Kerguelen Plateau

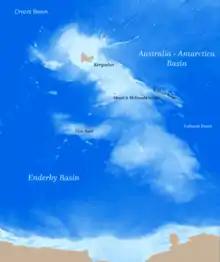
Bathymetry of the Kerguelen Plateau

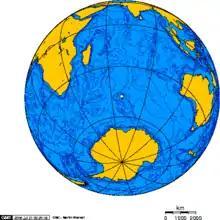
Location of the plateau – the white spot is Kerguelen Island

The Kerguelen Plateau, also known as the Kerguelen–Heard Plateau, is an oceanic plateau and large igneous province (LIP) located on the Antarctic Plate, in the southern Indian Ocean. It is about to the southwest of Australia and is nearly three times the size of California. The plateau extends for more than in a northwest–southeast direction and lies in deep water.